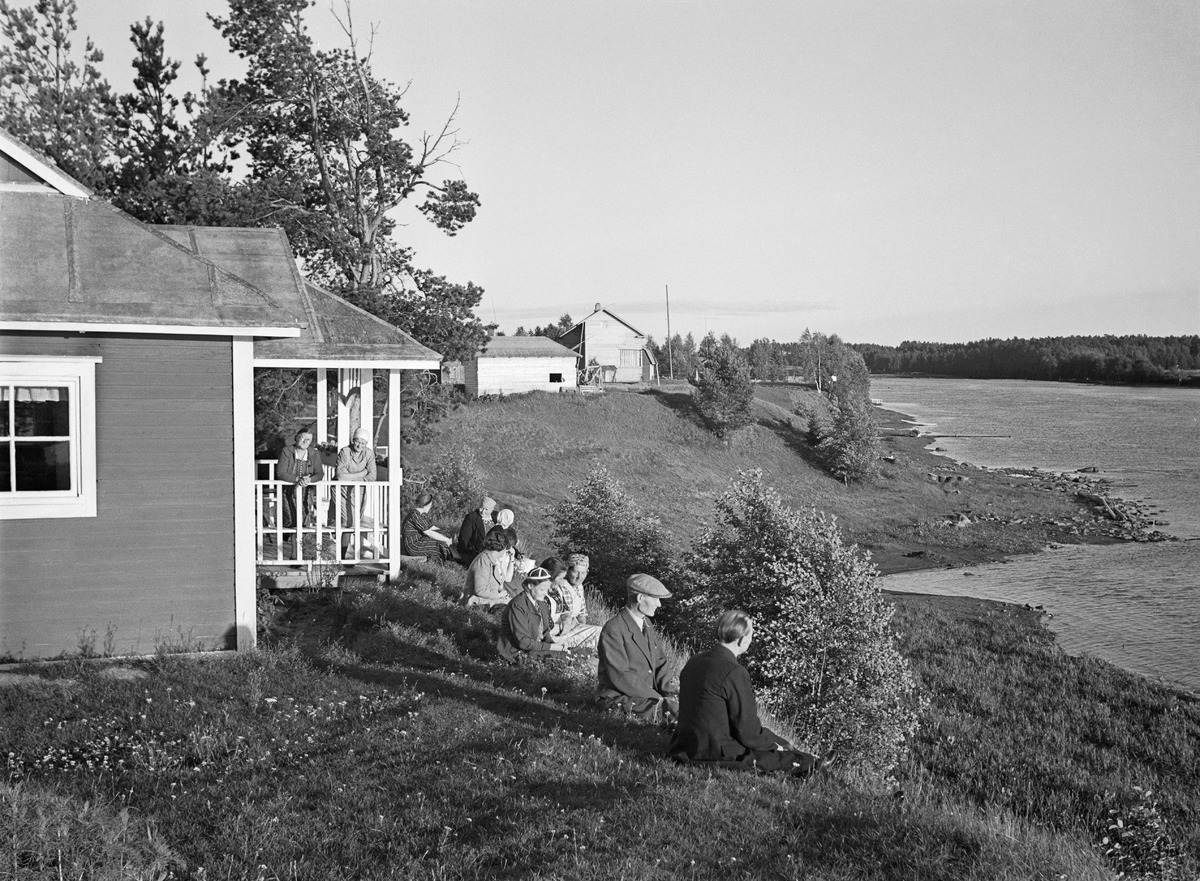
Oulun työväenopiston kesämaja Oulujoen rannalla Myllyojan suulla
The summer cabin of the worker's institute on the riverside of Oulujoki in Oulu, Finland
sisällön kuvaus: Oulun työväenopiston kesämaja Oulujoen rannalla Myllyojan suulla 10.8.1940. content description: The summer house of the workers' institute on the riverside of Oulujoki in Oulu on August 10, 1940.
Vuosi: 1940
Paikka: Suomi, Oulu, Suomi, Pohjois-Pohjanmaa, Oulu
Aiheet: Oulu; työväenopistot; mökit; kesämökit; Oulujoki; Myllyoja; kokokuva; ulkokuva; Finland; night schools; workers' institutes; community colleges; summer cabins; summer cottages; summer houses